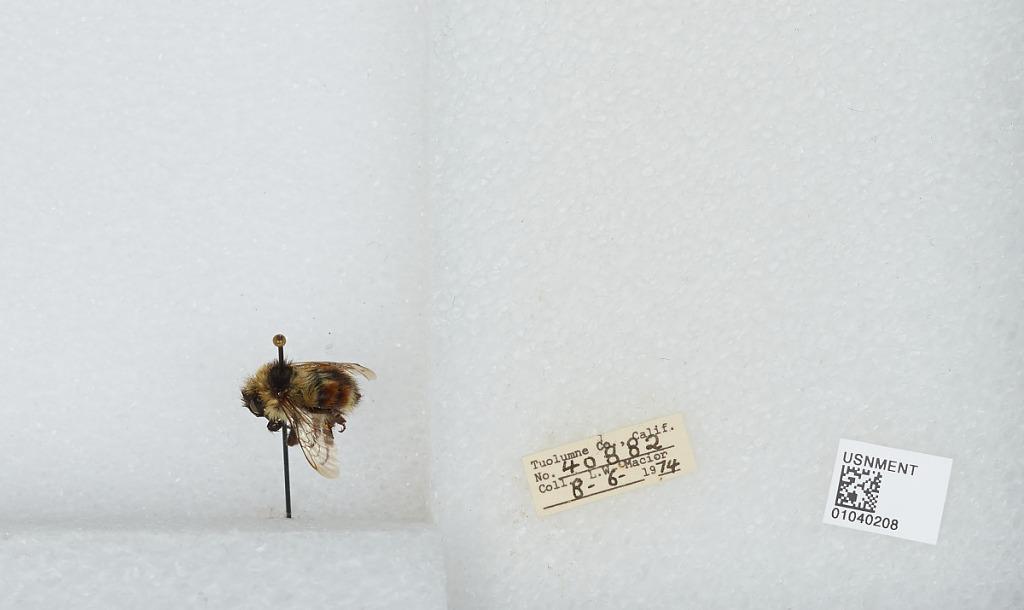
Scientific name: Bombus (Cullumanobombus) rufocinctus Cresson
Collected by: L. Macior
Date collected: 1974-8-6
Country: United States
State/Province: California
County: Tuolumne
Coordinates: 38.02, -119.93